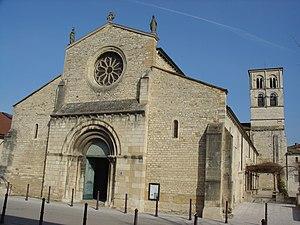
Église Notre-Dame de Belleville, Rhône. Église du XIIème siècle de style roman et gothique. Des modifications furent apportées au XVème s. Cette église est ce qu'il reste d'un ensemble plus vaste comportant à l'époque une abbaye et un cloître. Elle a été classée au Monuments Historiques par liste de 1862.